Chikuzen-Shōnai Station

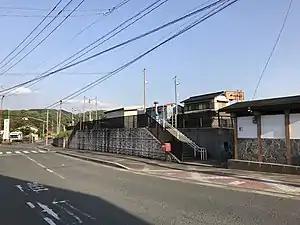
Chikuzen-Shōnai Station in April 2017

is a passenger railway station located in the city of Iizuka, Fukuoka, Japan. It is operated by Kyushu Railway Company (JR Kyushu).